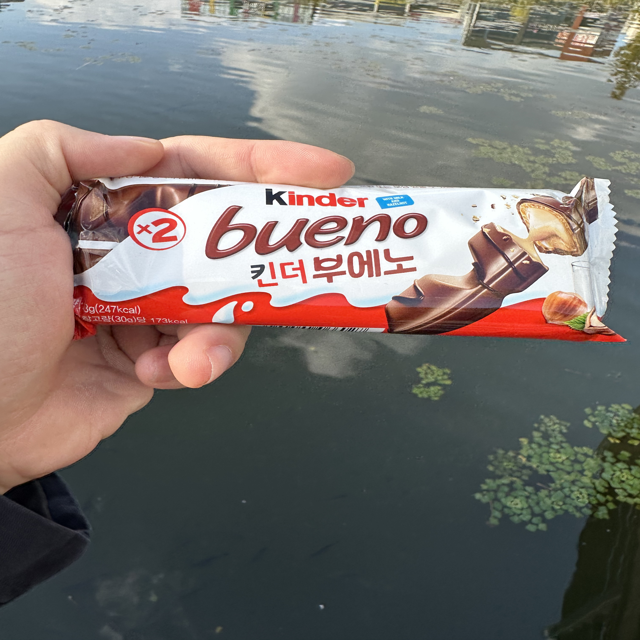
Label: plastics